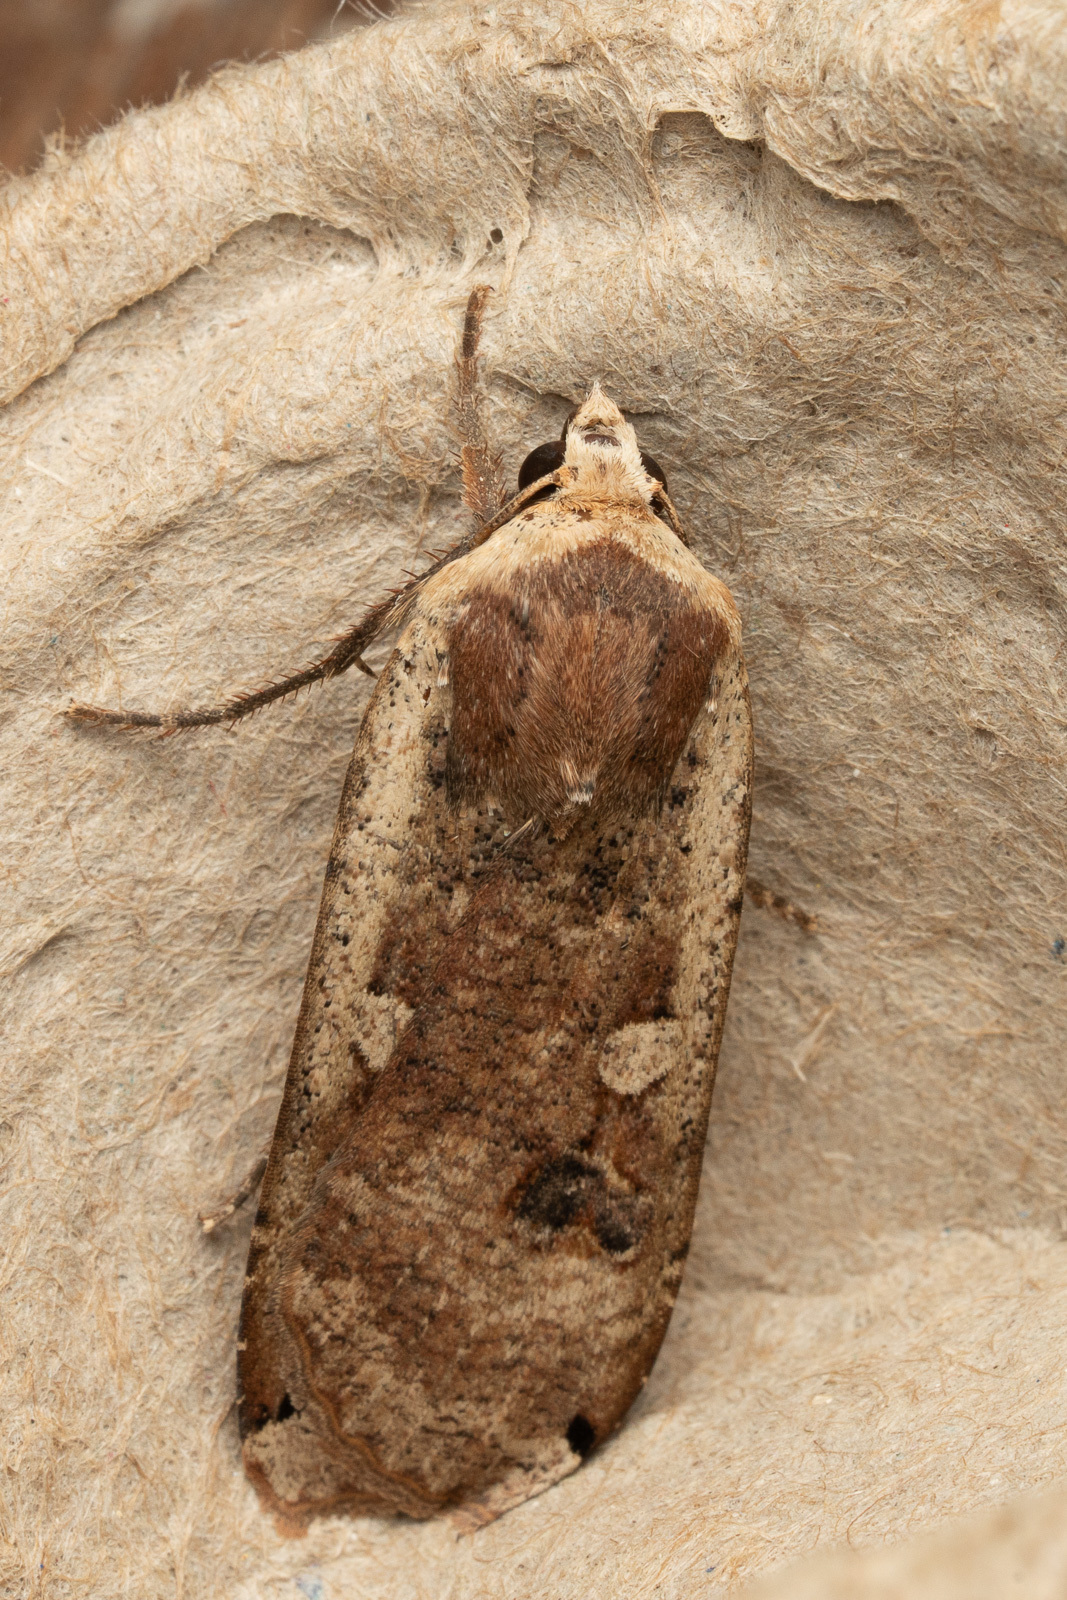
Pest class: cutworms